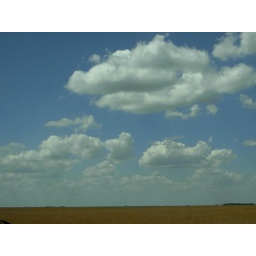
blue sky with cloud above field